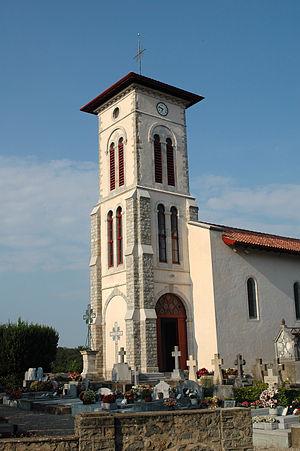
Bassussarry est une commune française, située dans le département des Pyrénées-Atlantiques en région Nouvelle-Aquitaine.